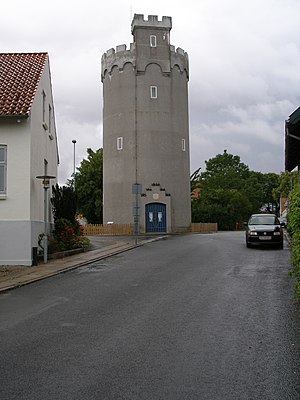
Oscar Gundlach-Pedersen / Værker
Bogense Vandtårn
Vilhelm Oscar Gundlach-Pedersen var en dansk arkitekt, som især er kendt for en række funktionalistiske huse. En nær forening af de kunstneriske og praktiske hensyn præger Gundlach-Pedersens produktion som helhed.